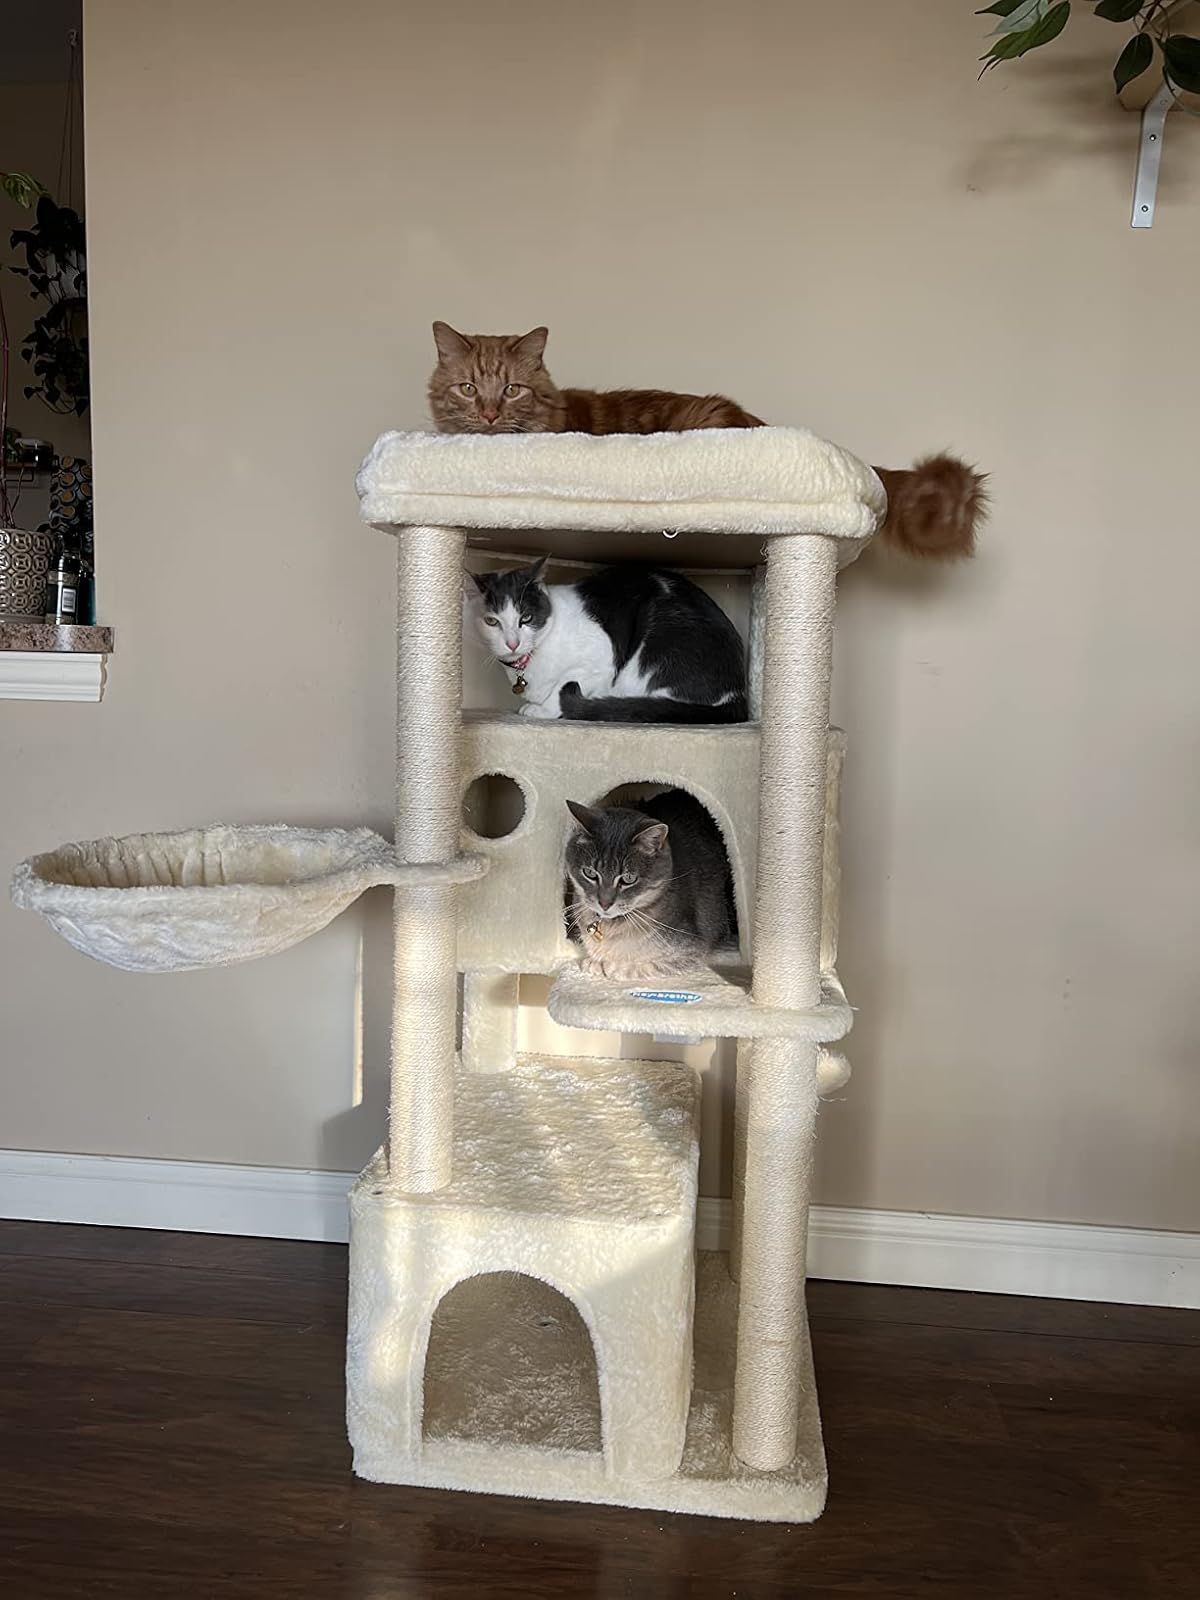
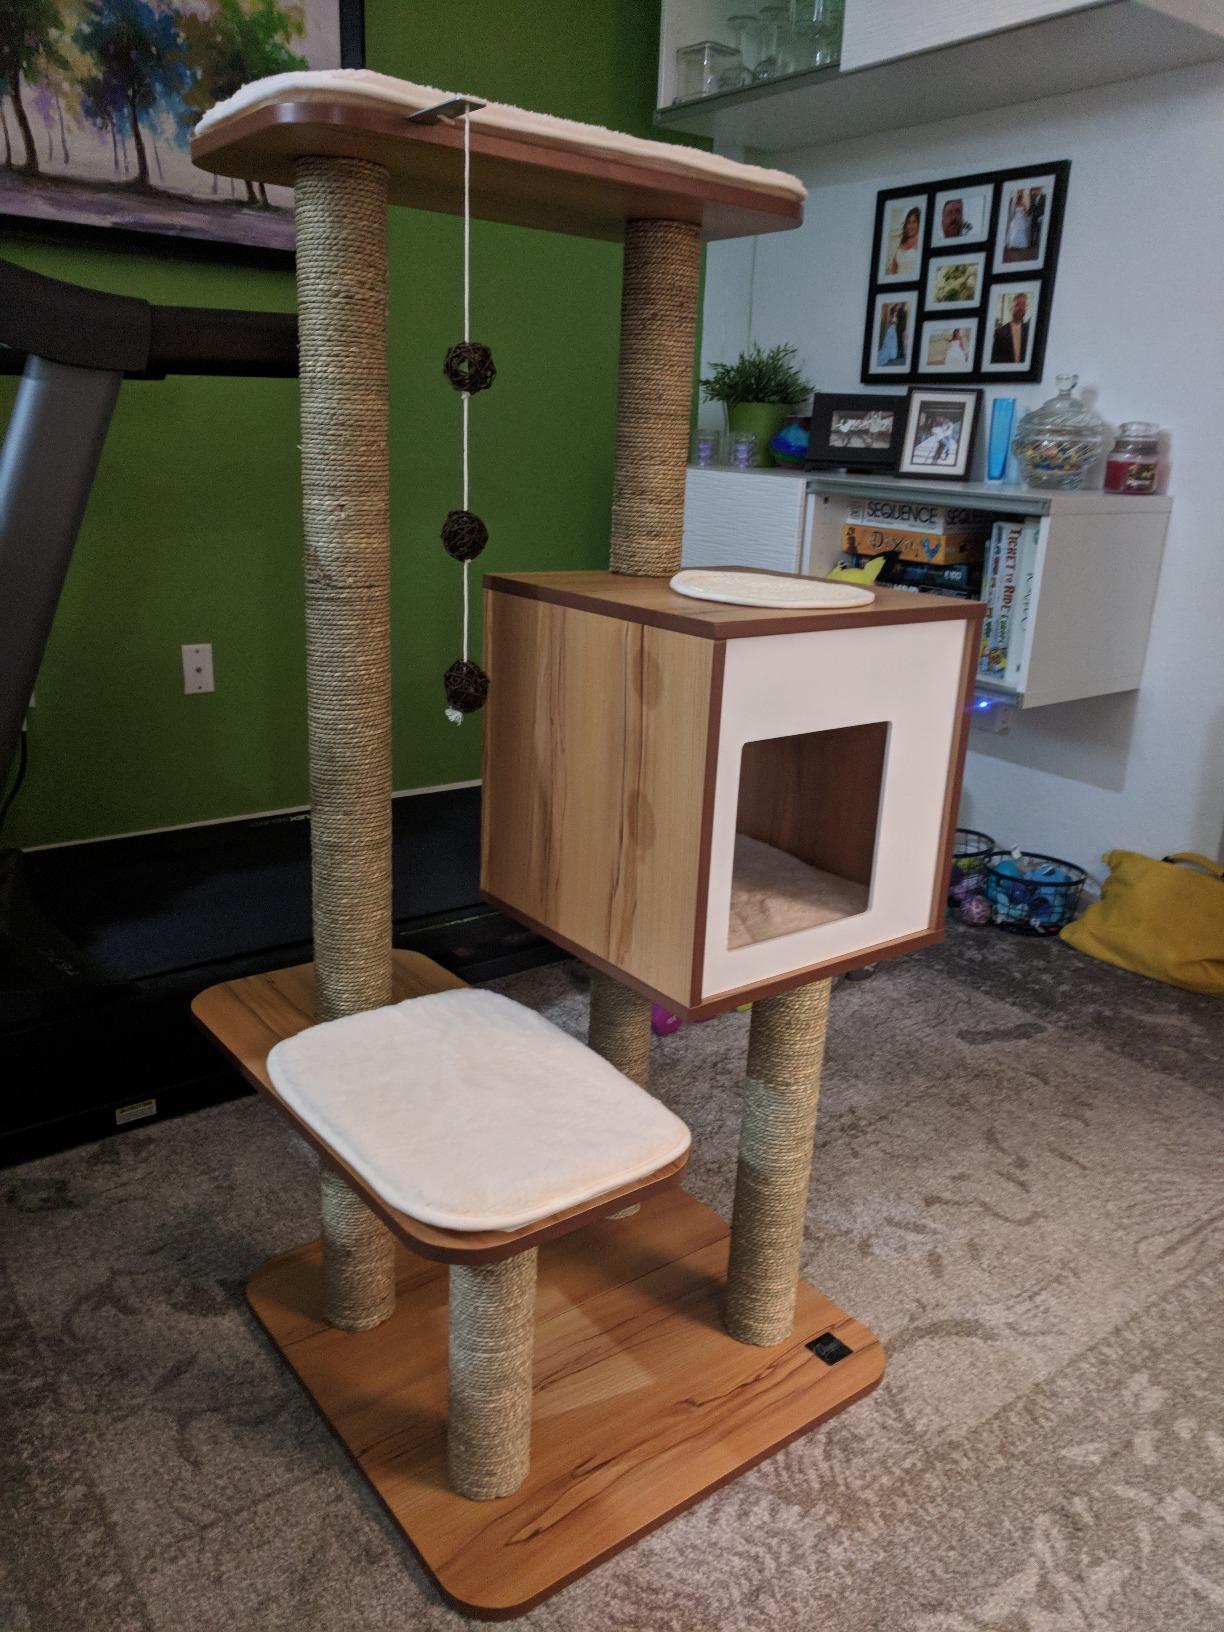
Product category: items_cat tree
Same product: no